Alpine skiing at the 1960 Winter Olympics – Women's slalom

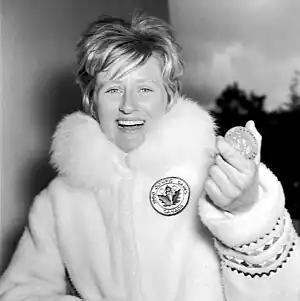
Anne Heggtveit with her gold medal

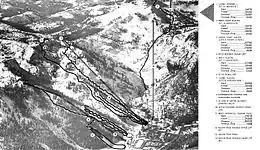
Alpine runs of the 1960 Winter Olympics

The Women's slalom competition of the 1960 Winter Olympics at Squaw Valley was held on Friday, February 26, and was the final alpine event of the games.